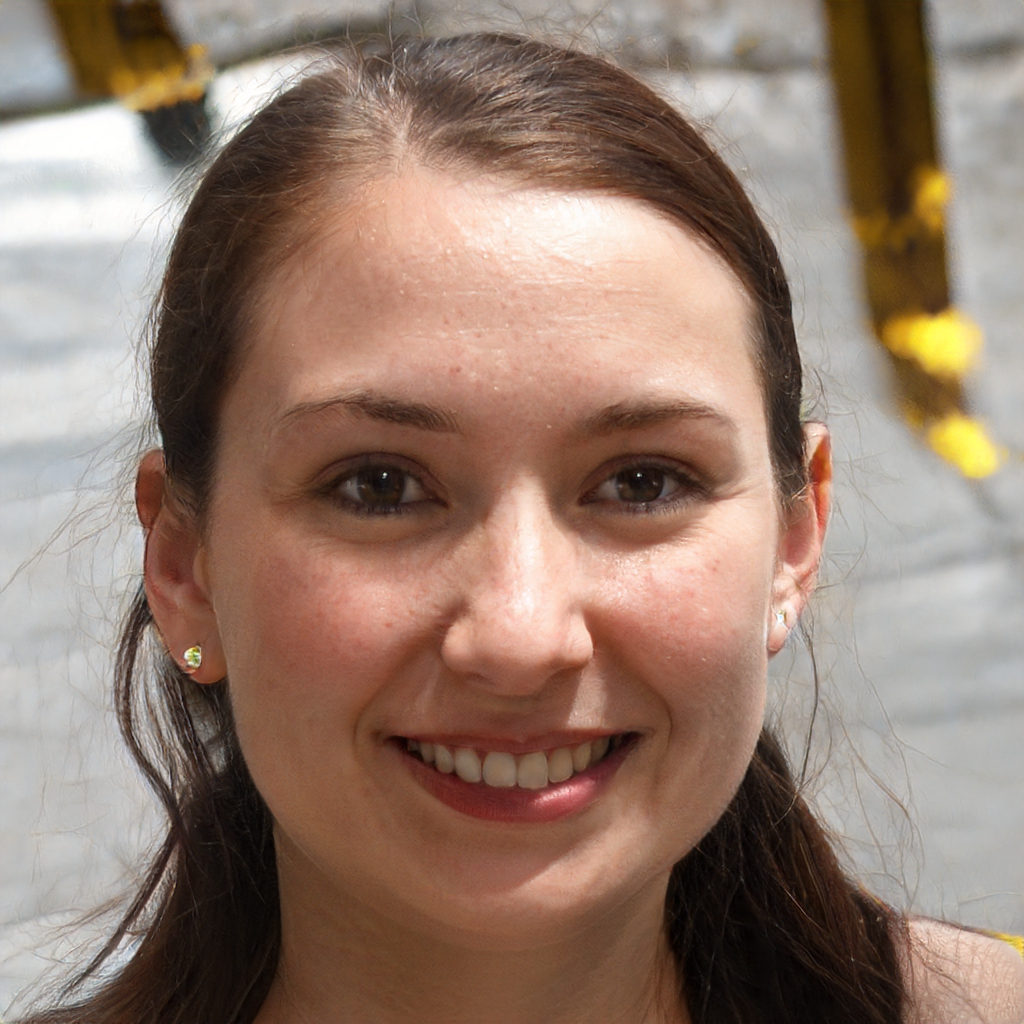
Gender: Female